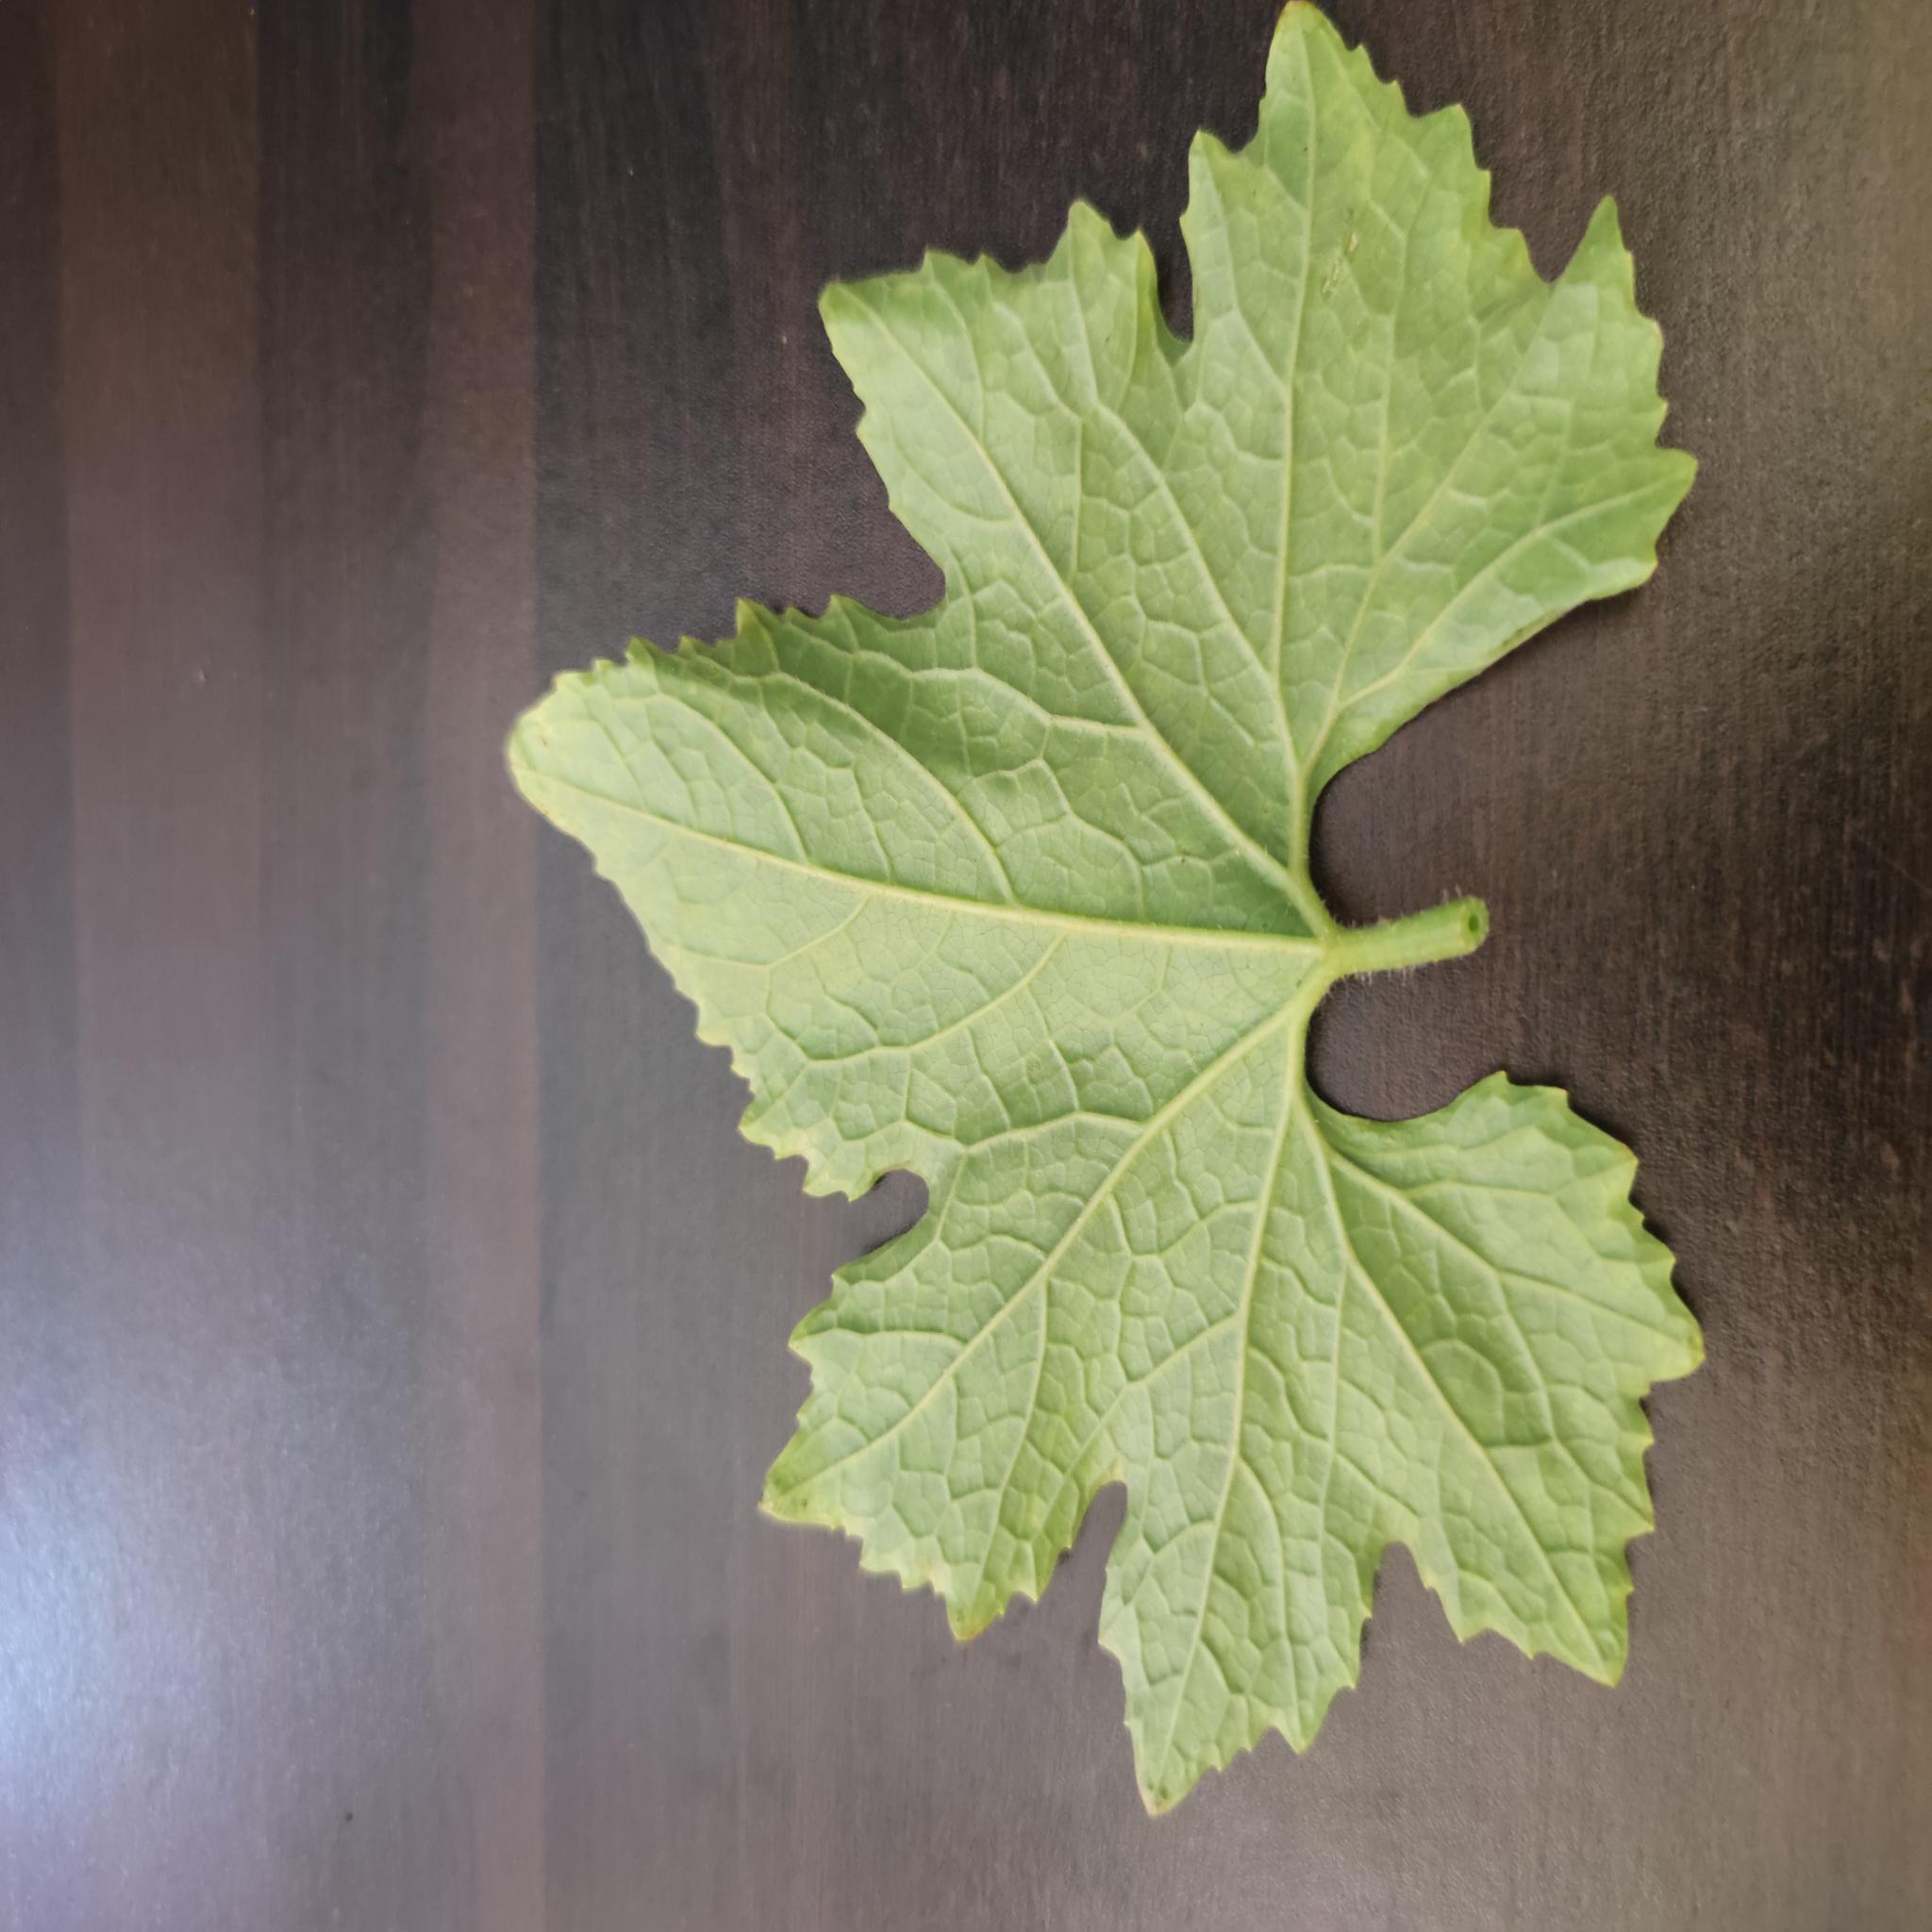
Label: Healthy